Criminal law of Canada

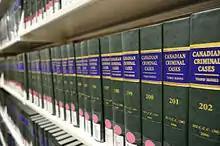
Canadian Criminal Cases collection

A person who alleges an offence, generally a police officer, prepares an Information, swearing under oath the facts supporting the charge. The officer then lays the information before a Justice of the Peace, who then decides whether to issue process to summon the person named in the information, by a summons or an arrest warrant. Private individuals can also prepare an information, but private prosecutions are rare. The Attorney General of the province in which the proceedings are taking place may intervene and take over the case, or issue a stay of proceedings. Private prosecutions in Canada are usually restricted to regulatory offences such as practicing law without a licence and cruelty to animals.